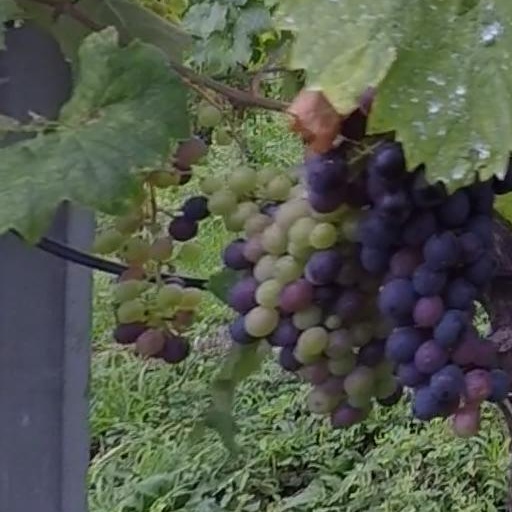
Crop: grape